Bishop Funsten House

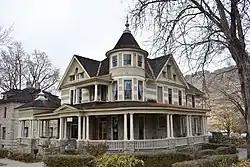
The Bishops' House (Bishop Funsten House) in 2018

Bishop Funsten House, also known as The Bishops' House, Old Bishops' House, and Bishop Rhea Center, is a -story Queen Anne style clergy house constructed in 1889 in Boise, Idaho, USA, that served as the rectory for St. Michael's Church and later St. Michael's Cathedral until 1960. The house was renovated and expanded during a 1900 remodel by architect John E. Tourtellotte.